Nantes

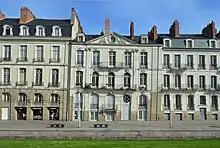
Typical 18th-century façades in Nantes

Like much of the region, Nantes was part of the Roman Empire during the early Middle Ages. Although many parts of Brittany experienced significant Breton immigration (loosening ties to Rome), Nantes remained allied with the empire until its collapse in the fifth century. Around 490, the Franks under Clovis I captured the city (alongside eastern Brittany) from the Visigoths after a sixty-day siege; it was used as a stronghold against the Bretons.